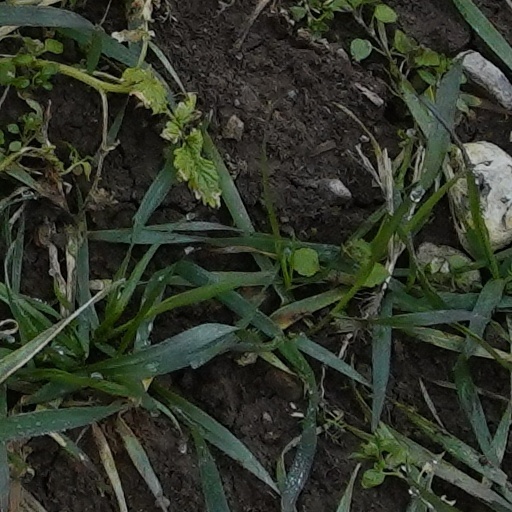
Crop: wheat